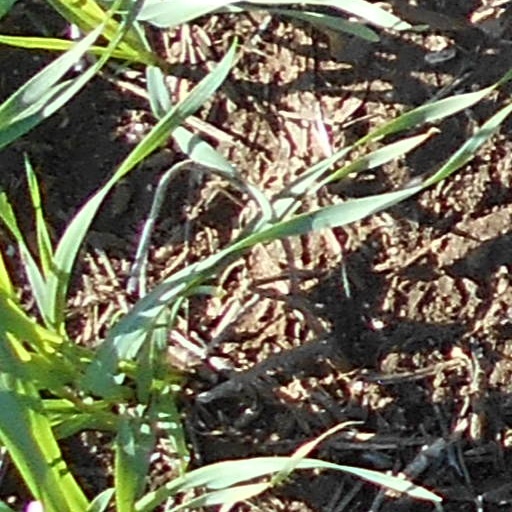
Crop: wheat